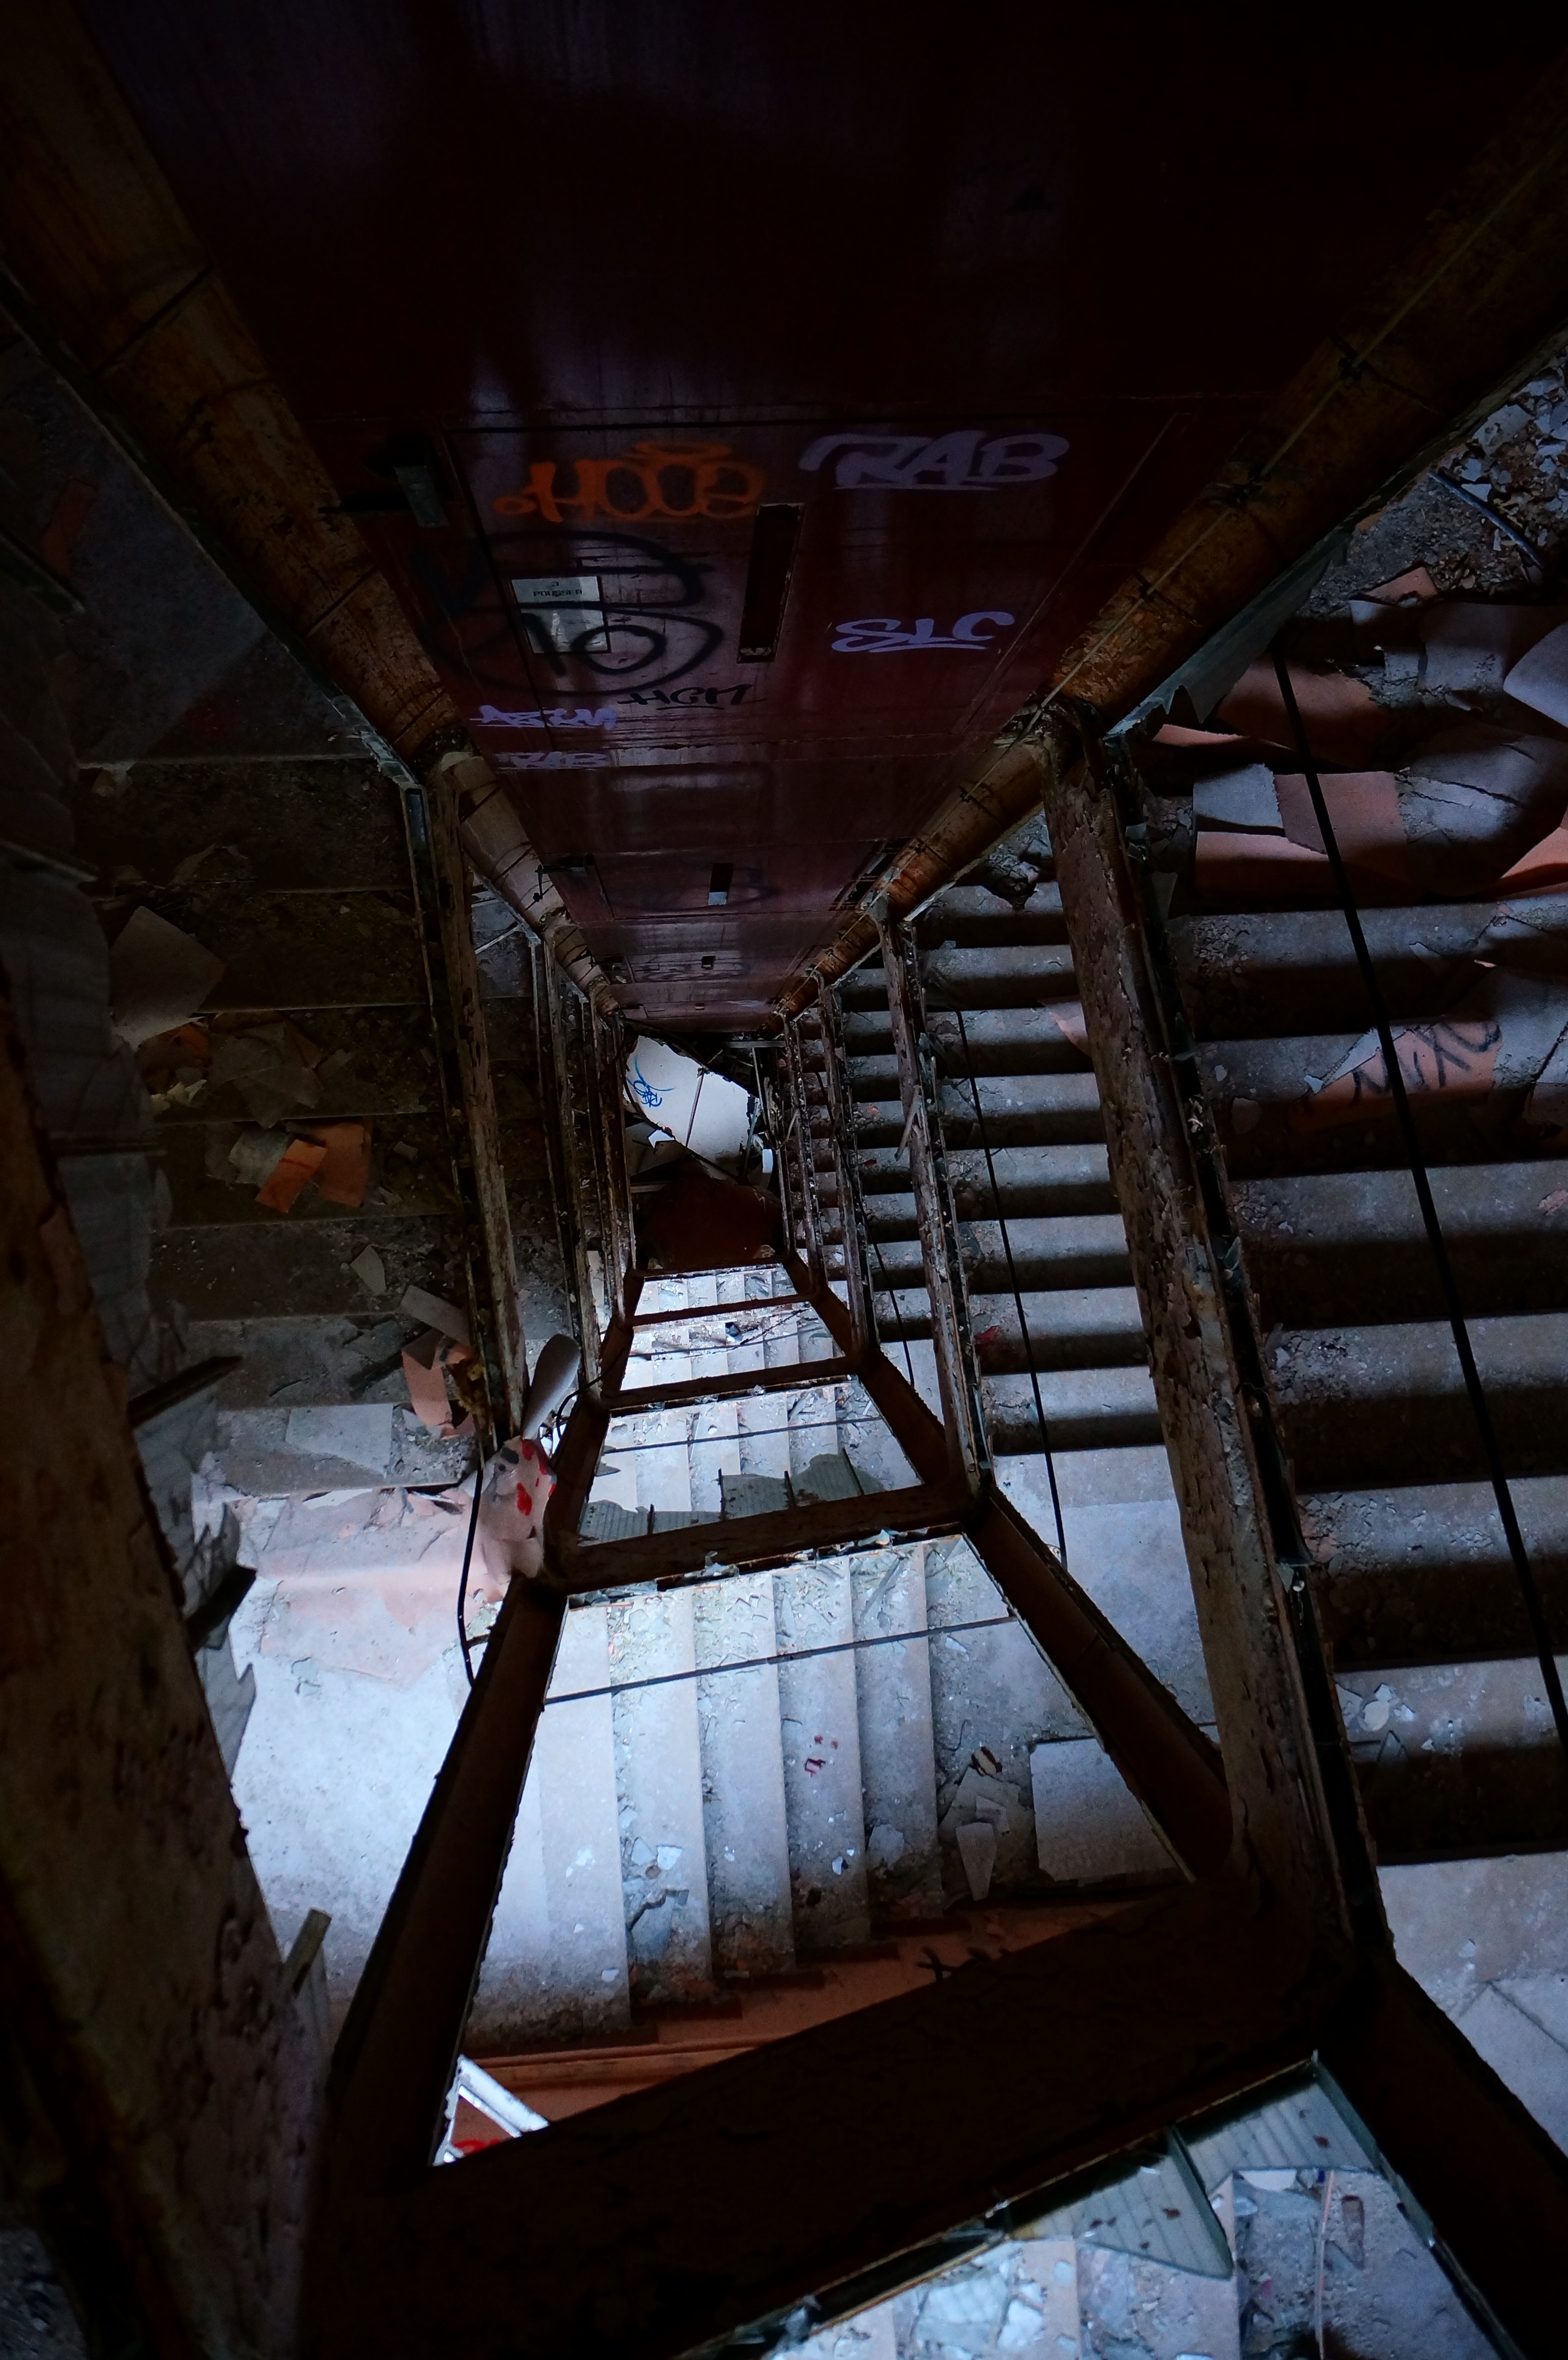
light, architecture, wood, building, old, staircase, reflection, abandoned, darkness, industry, lighting, stairs, rusty, symmetry